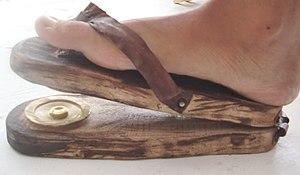
Un instrument de percussion — souvent appelé simplement percussion, au féminin — est un instrument de musique dont l'émission sonore résulte de la frappe ou du grattage d'une membrane ou d'un matériau résonnant. Les instruments de percussion ont probablement constitué les tout premiers instruments de musique et font partie intégrante de la plupart des genres musicaux. On les trouve en effet depuis la musique traditionnelle jusqu'à la musique classique.
Le scabellum, latin scabellum, grec ancien « kroupezion », est une sorte de cliquette portée comme une sandale par le pied droit, utilisée dans l'antiquité par le chef d'orchestre ou de chœur ou l'aulète pour marquer le rythme.
L’aulos est un instrument à vent très utilisé durant toute l'Antiquité au cours de rites religieux et sociaux. Appelé aulos dans la Grèce antique et tibia dans la Rome antique, c'est un instrument à anche battante, simple ou double, composé principalement d'un tuyau percé de trous, joué le plus souvent par paire. À partir du Iᵉʳ siècle de notre ère, les Romains lui apportent quelques innovations techniques.